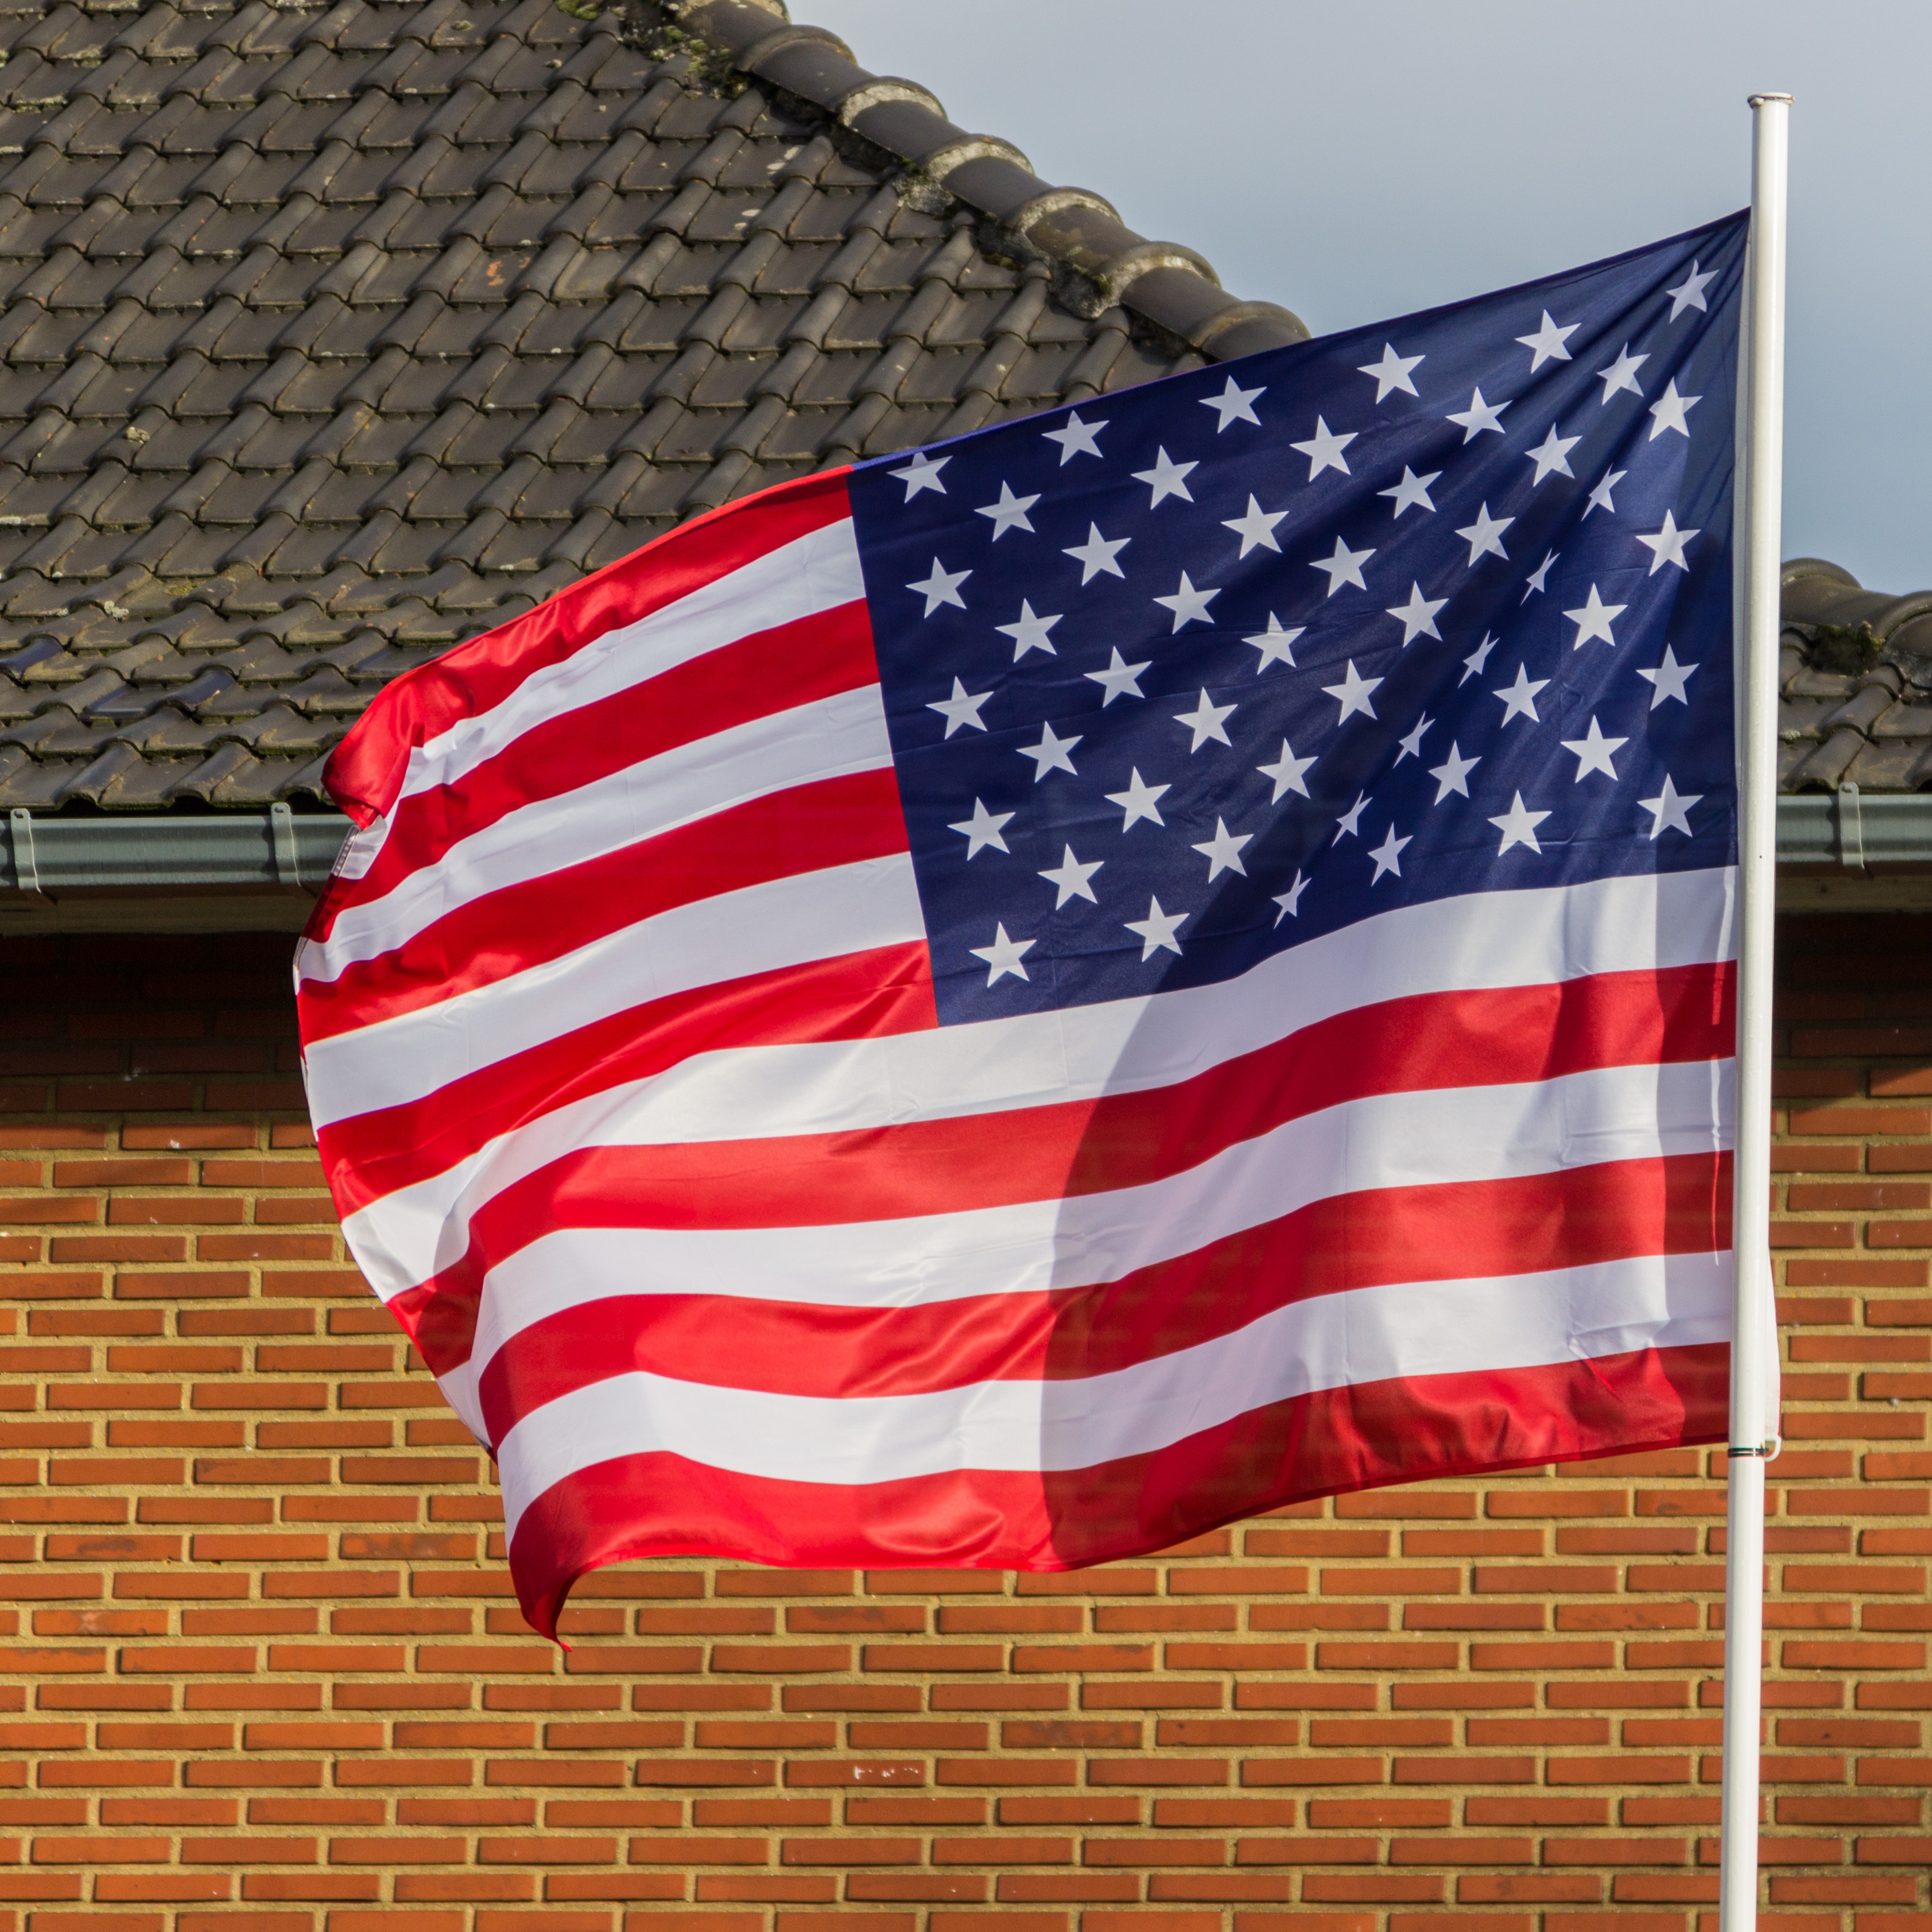
wind, red, flag, usa, america, american flag, united states, north america, usa flag, flag of the united states